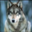
Label: wolf